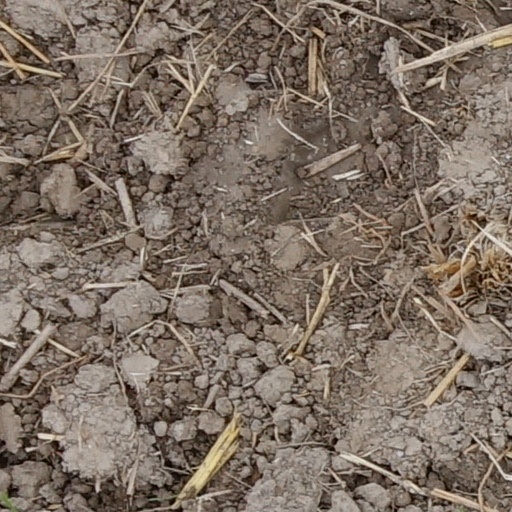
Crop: wheat